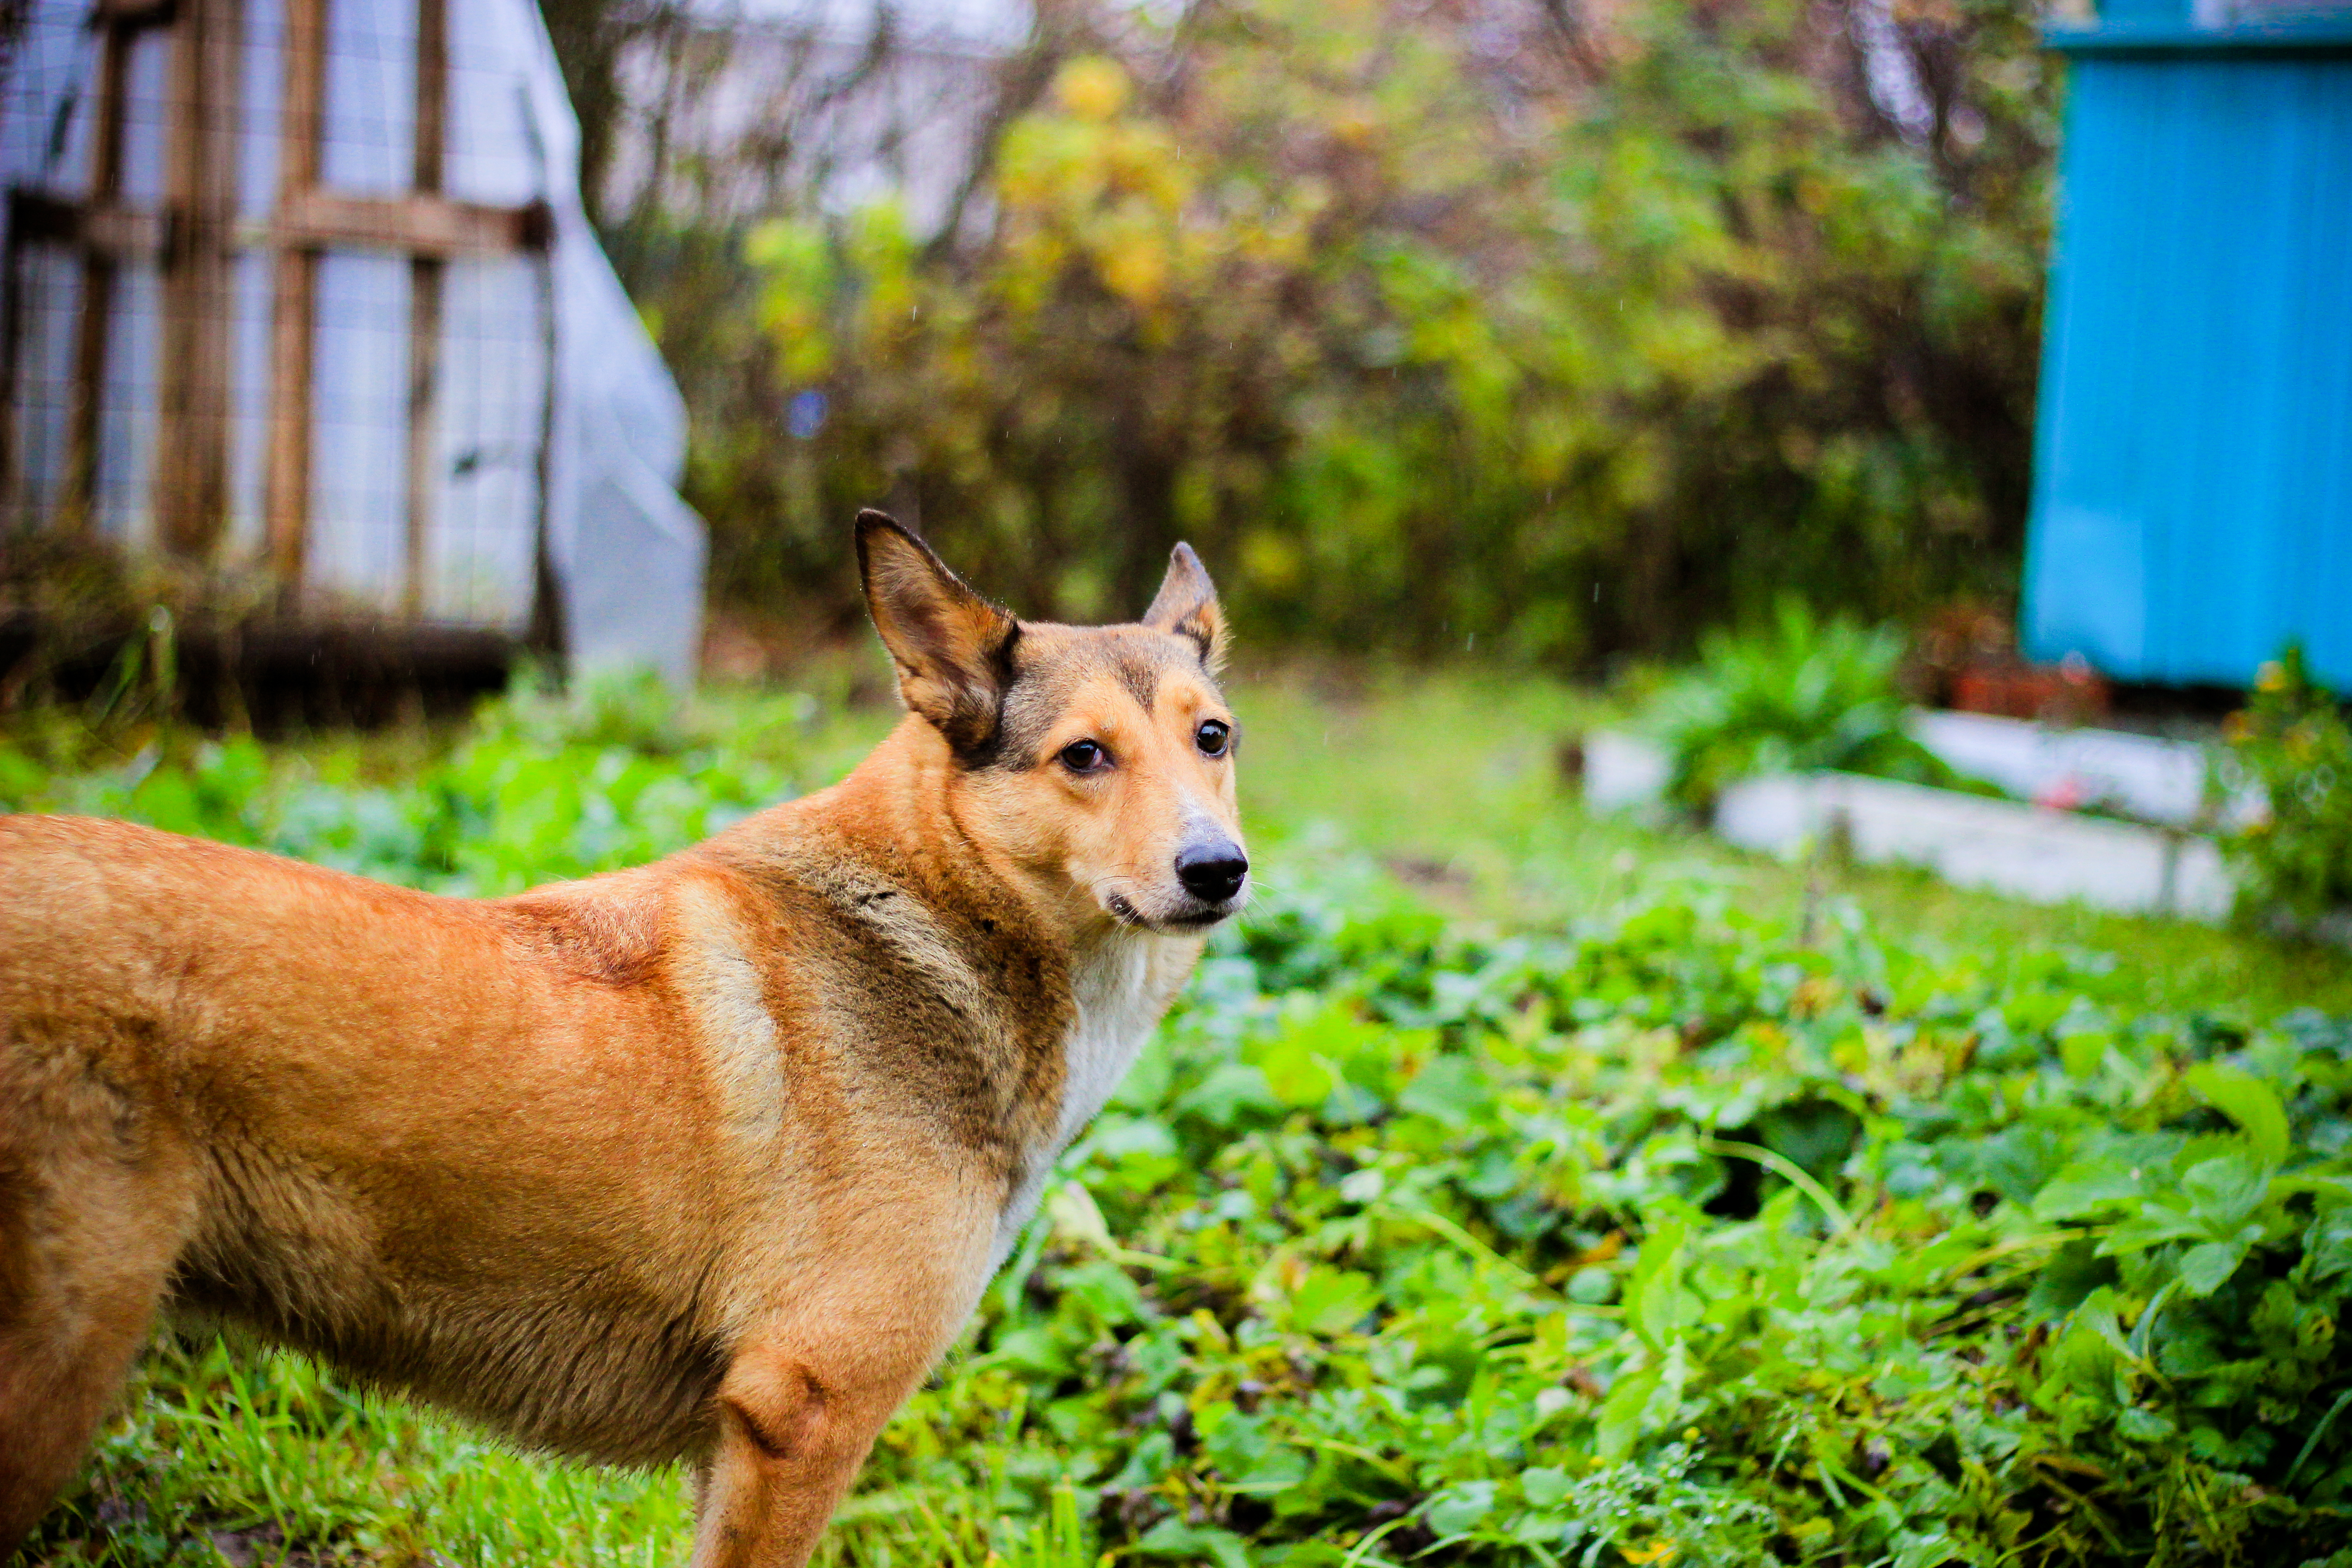
dog, brown, watchdog, husky, shepherd, nose, ears, mustache, eyes, view, wool, autumn, summer, grass, greens, mammal, vertebrate, canidae, dog breed, carnivore, wildlife, shikoku, plant, wolfdog, companion dog, new guinea singing dog, carolina dog, korean jindo dog, hokkaido, fawn, dingo, shiba inu